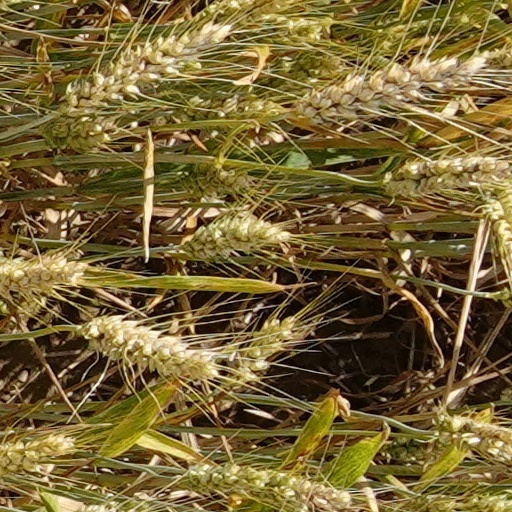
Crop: wheat